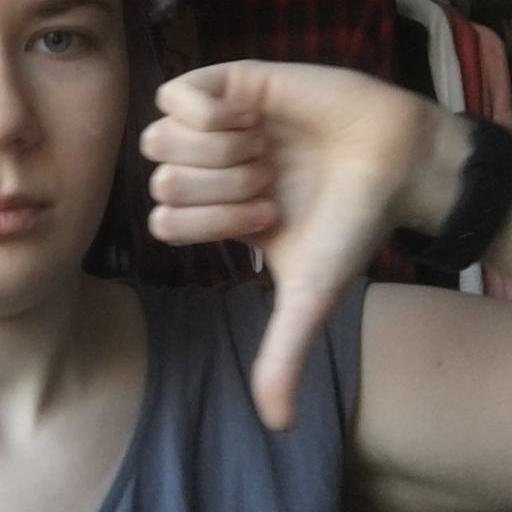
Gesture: dislike